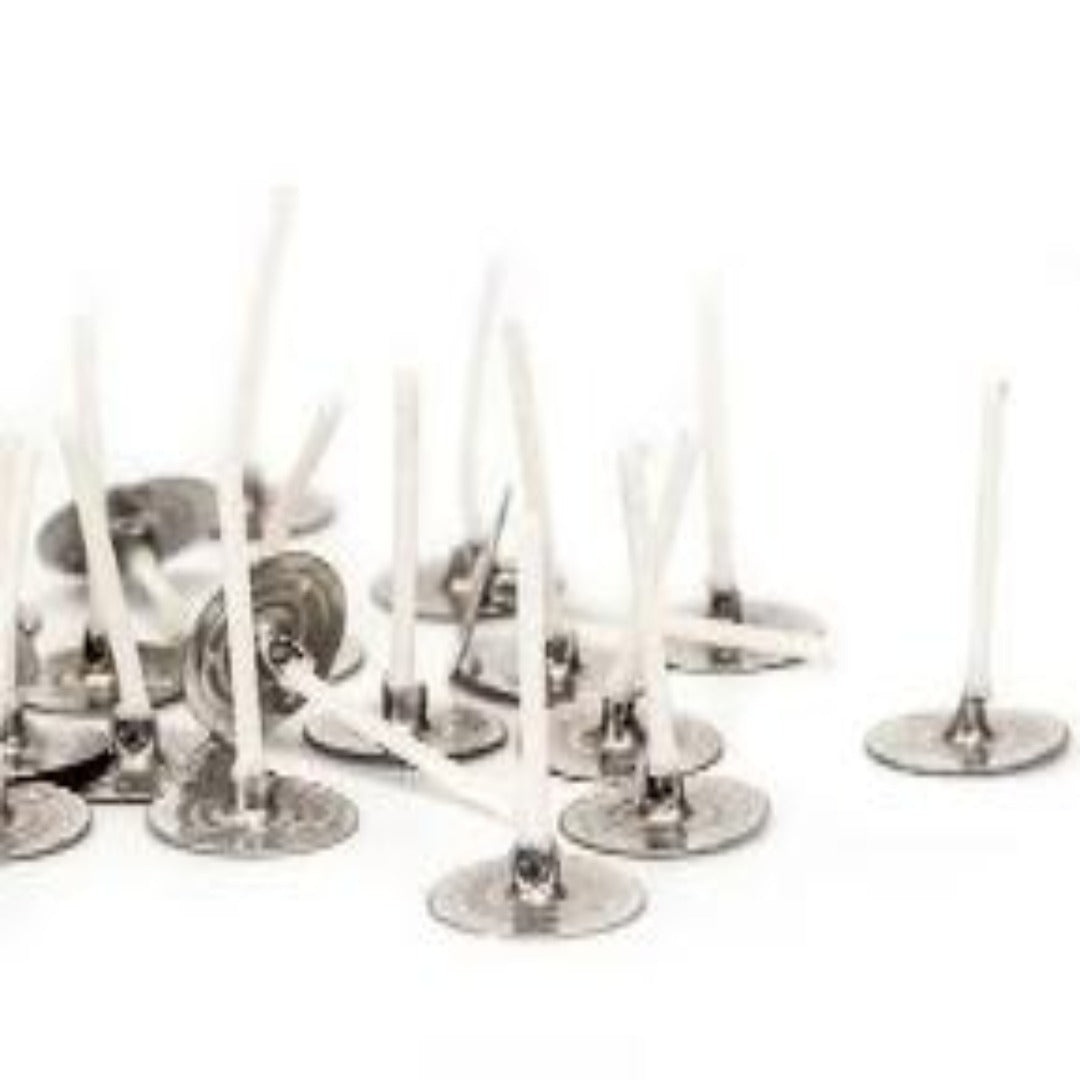
One Inch Candle Wick (Braided | Paraffin Wax Coated | Cotton | Pre-Tabbed with Sustainer)
This One Inch Candle Wick is expertly crafted and designed to enhance your candle-making experience. Made from braided cotton and coated with high-quality paraffin wax, each wick is pre-tabbed with a sustainer for easy use. Enjoy a smooth, consistent burn every time with this top-quality wick.
Brand: Formulators Inc.
Category: Arts & Entertainment > Hobbies & Creative Arts > Arts & Crafts > Art & Crafting Materials > Olfactory Arts Materials > Candle Making Materials > Wicks > Pre-Waxed Wicks